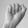
ASL letter: A